Park Falls, Wisconsin

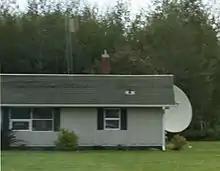
WPFP and WCQM studios

The abundance of public forests and several lakes, including the Turtle-Flambeau Flowage to the east of the city, has made Park Falls a destination for outdoor enthusiasts. Hunting, fishing, snowmobiling and ATV riding are popular attractions and the town is connected to an extensive system of off-highway vehicle (OHV) trails.